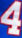
Number: 4